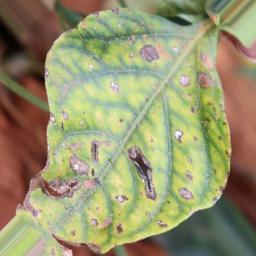
Label: cercospora